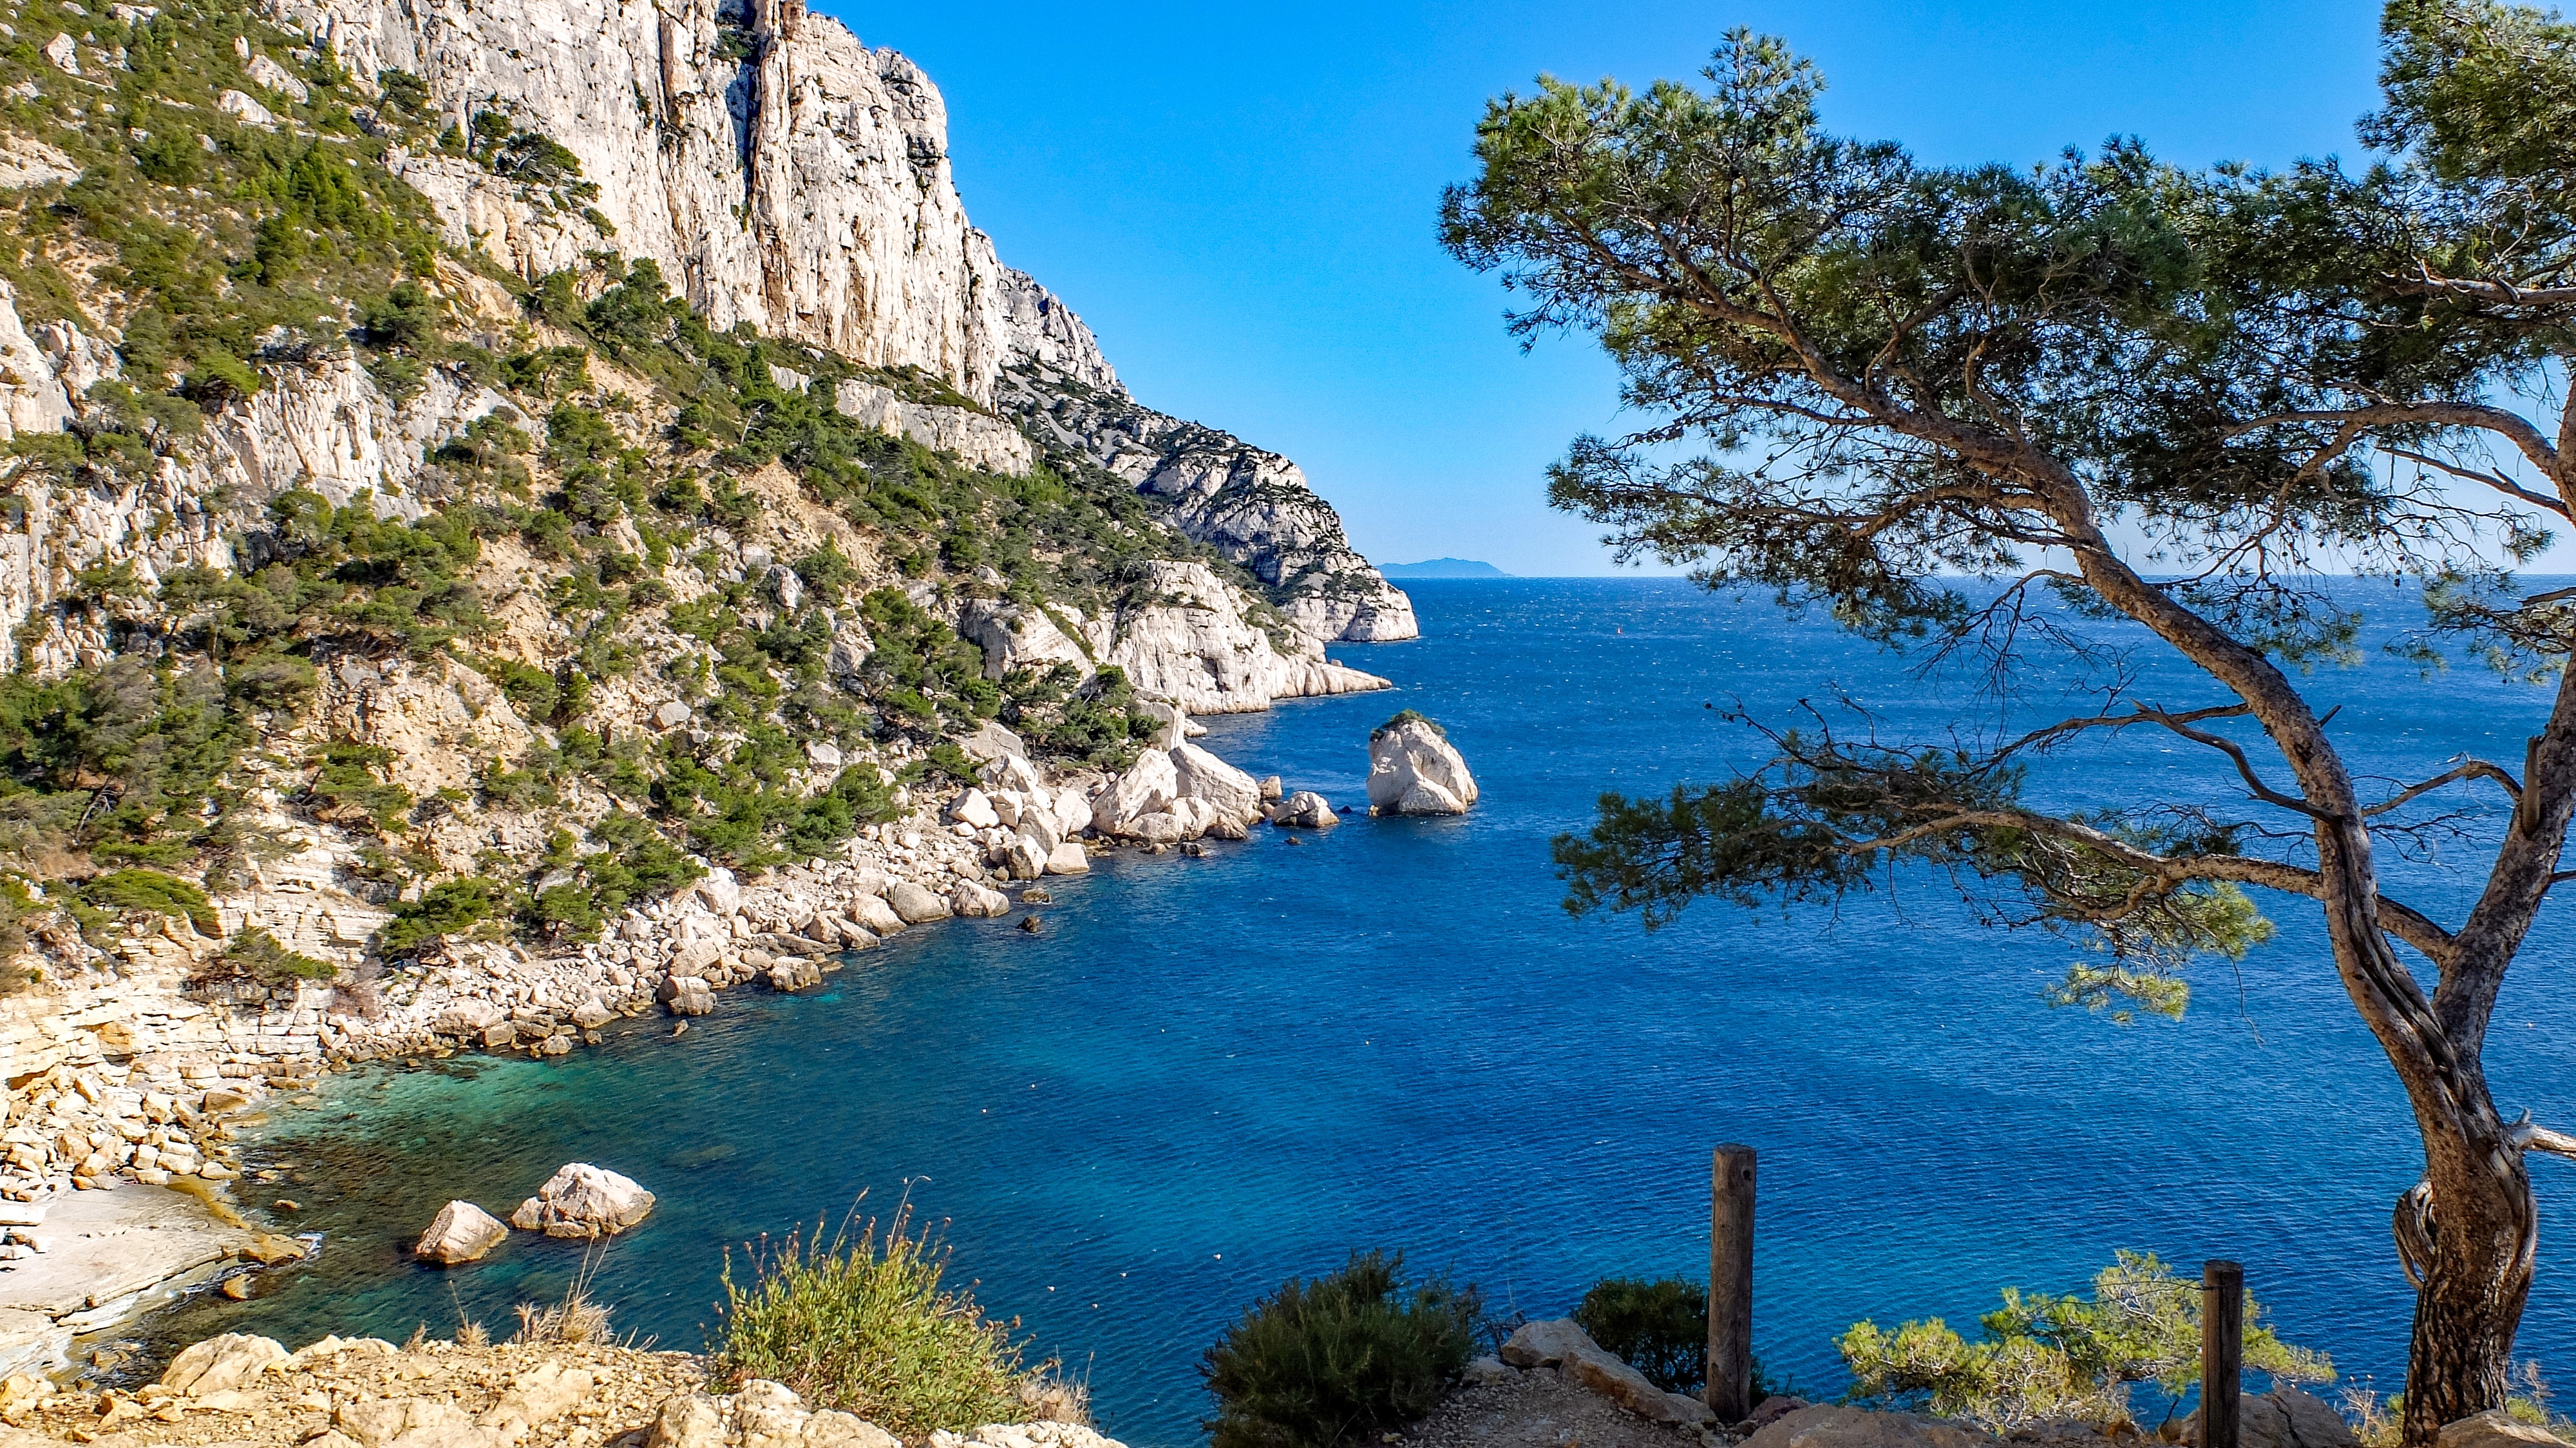
landscape, sea, coast, tree, water, rock, mountain, sky, formation, cliff, france, pine, cove, inlet, mediterranean, bay, tourism, terrain, national park, vegetation, escarpment, marseille, cape, klippe, calanque, nature reserve, promontory, plant community, coastal and oceanic landforms, mount scenery